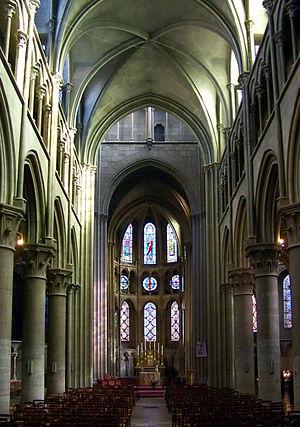
L’église Notre-Dame de Dijon, considérée comme un chef-d'œuvre d'architecture gothique du XIIIᵉ siècle, est située au cœur des 97 hectares du secteur sauvegardé de Dijon, inscrit depuis le 4 juillet 2015 au patrimoine mondial de l'UNESCO. Elle s'élève place Notre-Dame, à proximité du Palais des ducs et des États de Bourgogne et en face de la rue Musette. On estime que l'édifice actuel a été construit des années 1220 aux années 1250 environ.